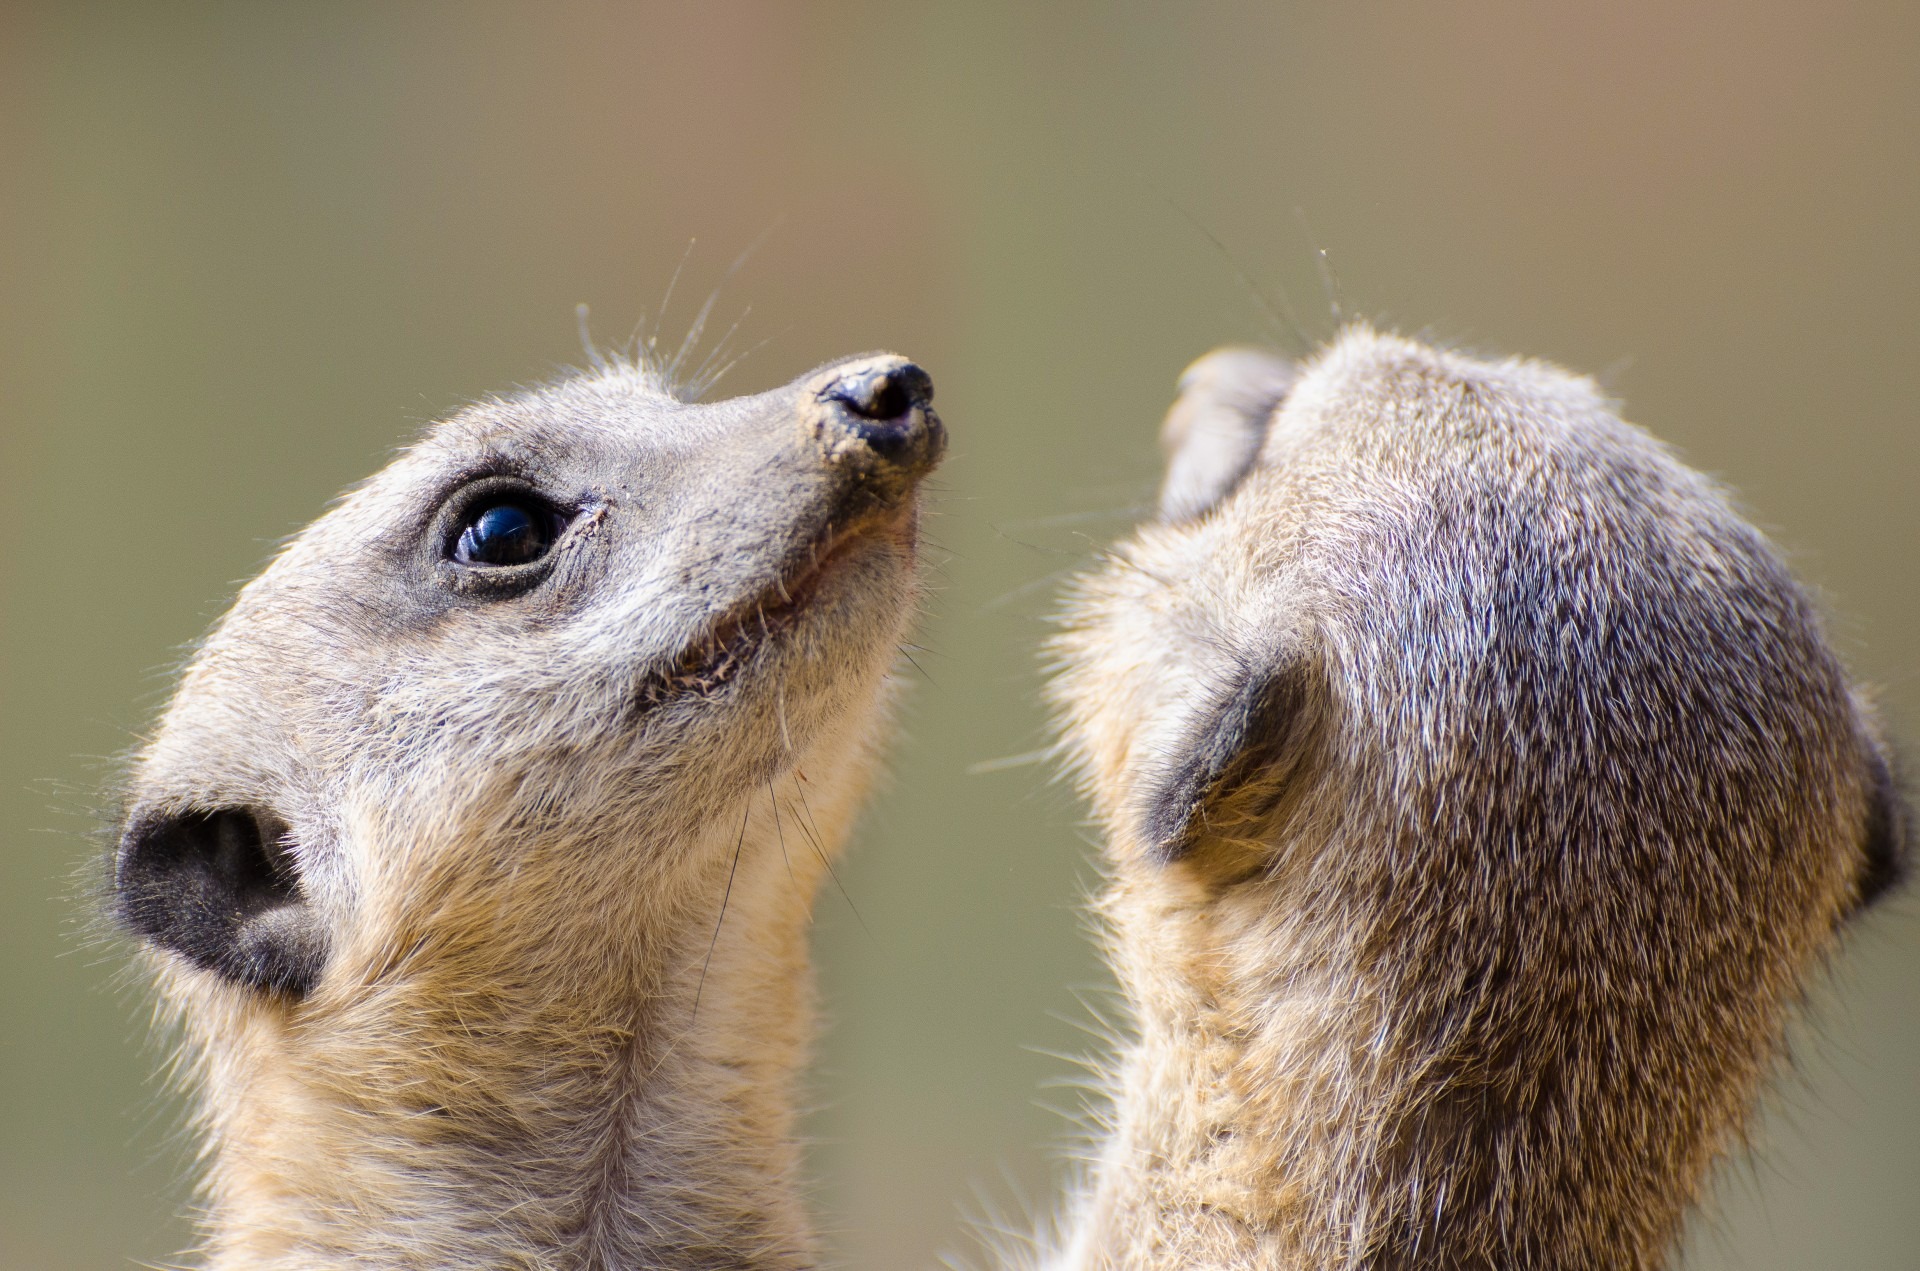
sweet, animal, cute, lookout, wildlife, fur, sitting, small, africa, park, brown, mammal, fauna, mouth, ecology, upright, close up, southern, south, face, family, eyes, whiskers, snout, vertebrate, creature, conservation, guard, african, meerkat, suricatta, suricata, mongoose, suricate, prairie dog, adapted